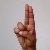
The image shows a hand gesture representing the letter 'U' in Indian Sign Language.